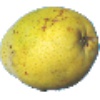
Label: Pear Monster 1